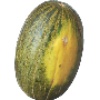
Label: melon_piel_de_sapo